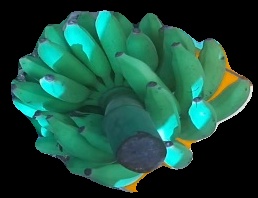
Variety: elakki-bale
Grade: grade2